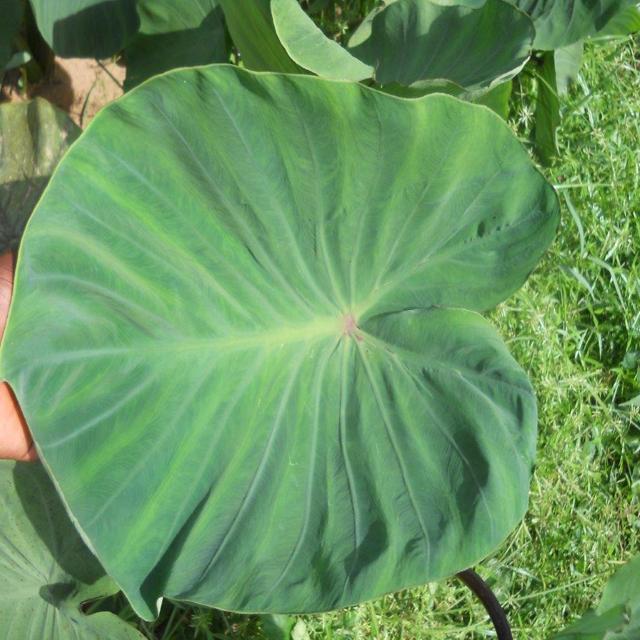
Label: Healthy